Charmed season 1

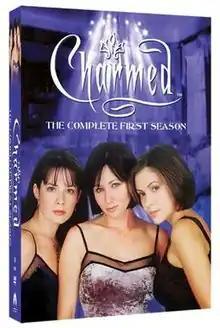
DVD cover

The first season of "Charmed", an American supernatural drama television series created by Constance M. Burge, originally aired in the United States on The WB from October 7, 1998, through May 26, 1999. Paramount Home Entertainment released the complete first season in a six-disc DVD box set on February 1, 2005, and was released as a high-definition blu-ray on October 30, 2018.